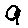
Label: 9